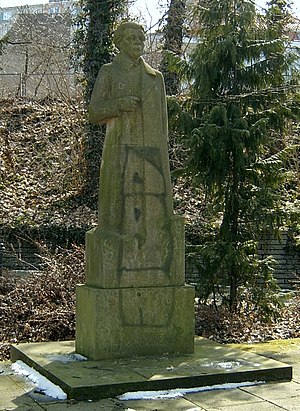
Erich Weinert / Eksterne henvisninger
Statue af Weinert i Frankfurt an der Oder.
Erich Bernhard Gustav Weinert var en tysk forfatter, kommunist og medlem af KPD.